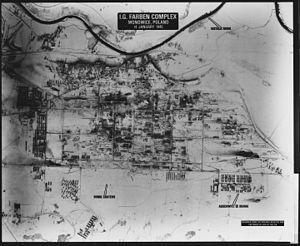
Le complexe militaro-industriel allemand fonctionna à plein régime pendant les deux guerres mondiales. De forme évolutive, il passe des Konzern associés aux marchands de canons et d'obus de la Ruhr en 1914, forme prise par le capitalisme bourgeois lié à de riches familles associées à l'aristocratie prussienne et militaire, à un secteur de l'armement intégré par les nazis comprenant des concepteurs de techniques de pointe qui, en 1945, intéresseront les vainqueurs du deuxième conflit mondial.